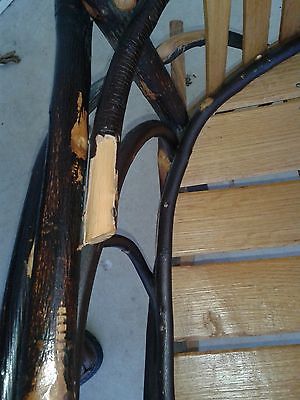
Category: chair